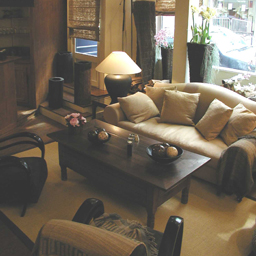
Room type: livingroom